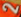
Number: 2